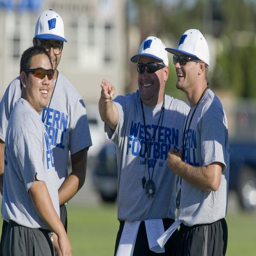
new football coach , center right , and some of his coaches share a laugh during practice .